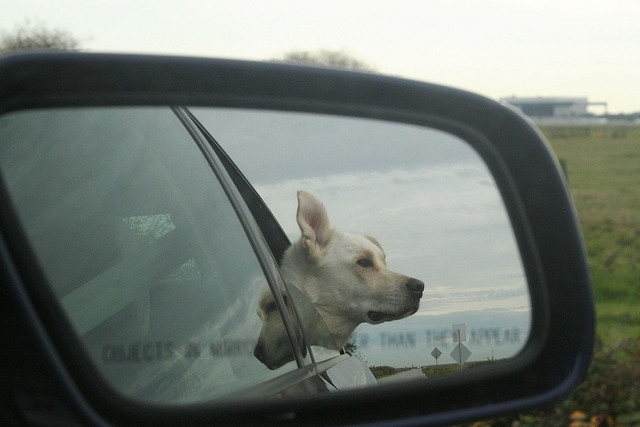
A white dog with it's head hanging out of the side of a window.
A dog's reflection is in a rear view mirror.
The image of a white dog in a car mirror poking his head outside of the window of a moving car.
A dog looking out of a car window is reflected in the side view mirror.
An image of a dog sticking its' head out a car window, taken from a side mirror.